Shishman Peak

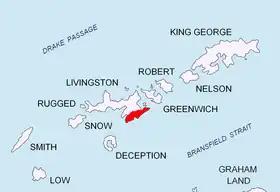
Location of Tangra Mountains on Livingston Island in the South Shetland Islands.

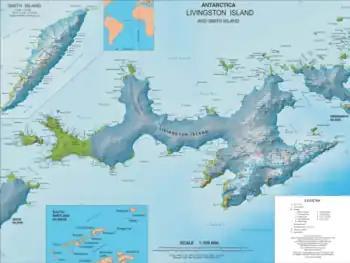
Topographic map of Livingston Island and Smith Island.

Shishman Peak rises to over 800 m in the east extremity of Levski Ridge, Tangra Mountains, eastern Livingston Island in the South Shetland Islands, Antarctica. The peak overlooks Iskar Glacier and Bruix Cove to the north-northeast and Magura Glacier to the south. The peak is named after Czar Ivan Shishman of Bulgaria, 1371-1395 AD.